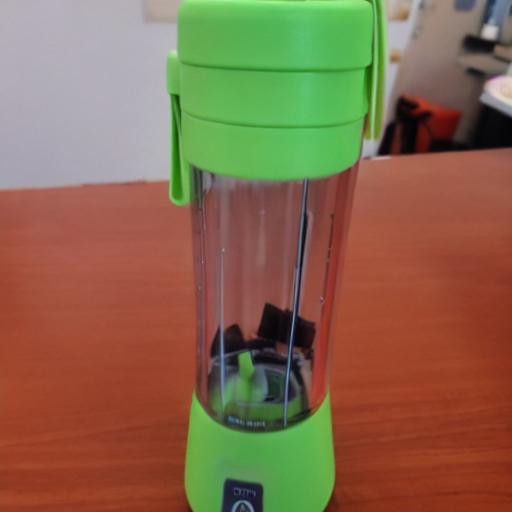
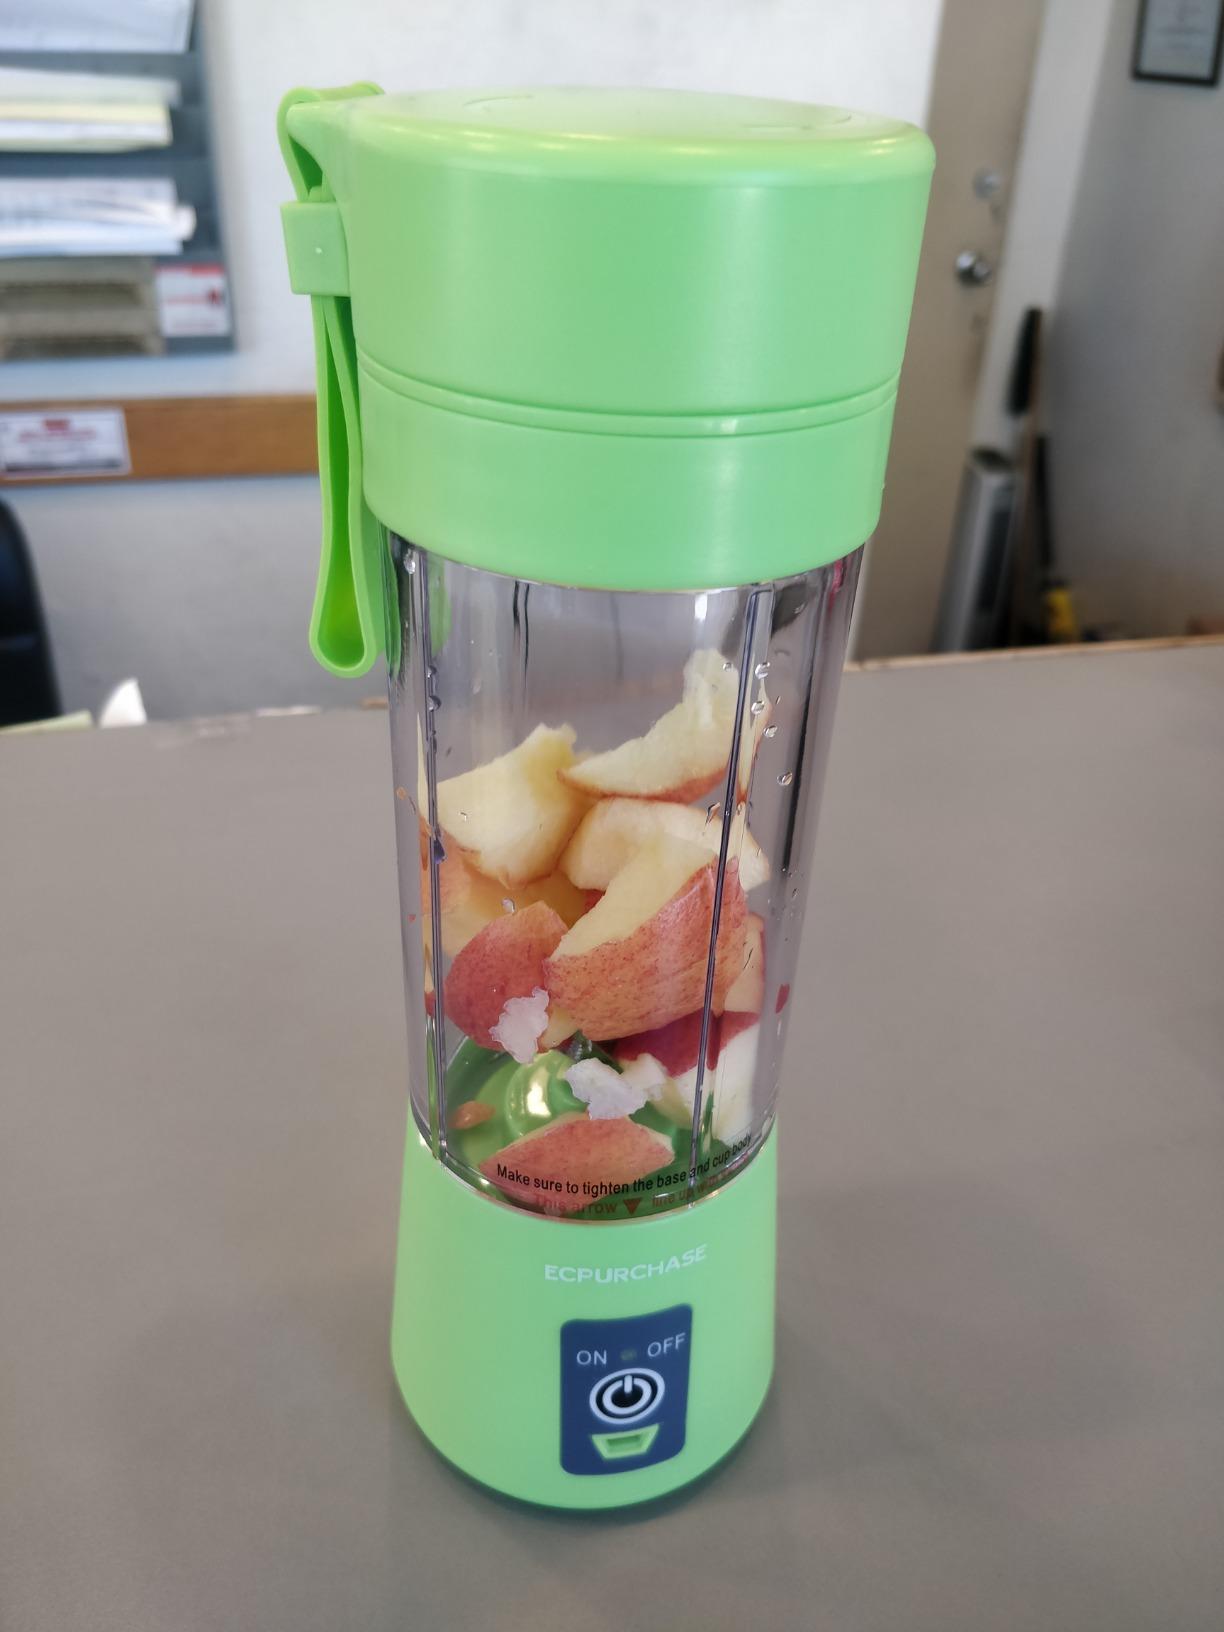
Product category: items_blender
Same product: no